Red triangle (badge)

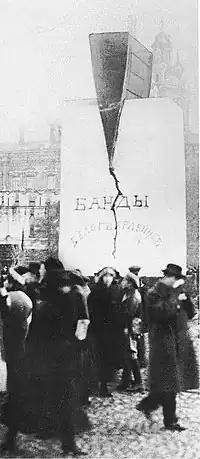
Nikolai Kolli, The Red Wedge, 1918.

There are some examples of similar looking symbols being used in far-left politics in the early 20th century.